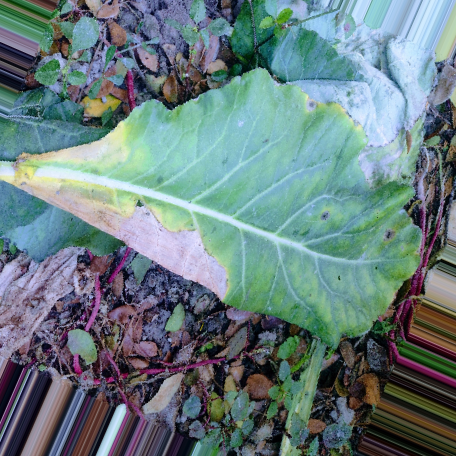
Label: Downy Mildew